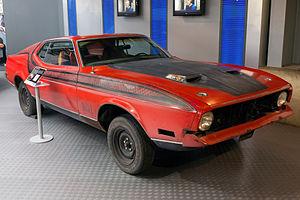
Hors des circuits publicitaires traditionnels, indépendamment de leurs qualités techniques intrinsèques, de l'intérêt ou de la popularité suscités auprès des utilisateurs, de nombreux modèles d'automobiles connaissent une célébrité grâce à leurs apparitions sur les écrans de cinéma ou de télévision, d'aucunes par association avec des personnages ou héros de films ou de séries télévisées - comme la Ford Gran Torino des personnages de Starsky et Hutch dans la série télévisée éponyme; d'autres en devenant un des « personnages » emblématiques de ces fictions telle la Cadillac DeVille modèle 1964 du film Le Corniaud, mettant en scène deux vedettes du cinéma populaire français, Louis de Funès et Bourvil.
Les diamants sont éternels est un film britannique réalisé par Guy Hamilton et sorti en 1971.